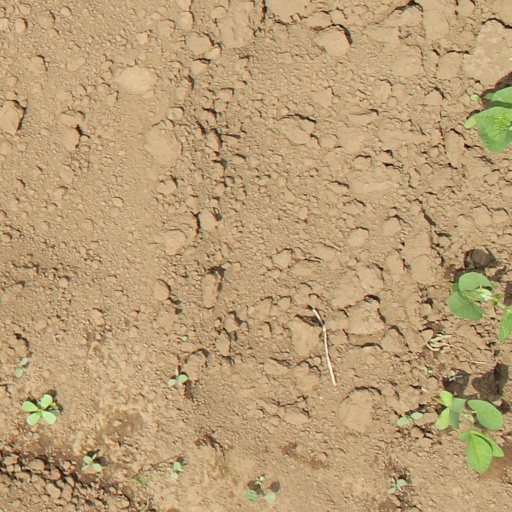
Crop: soybean